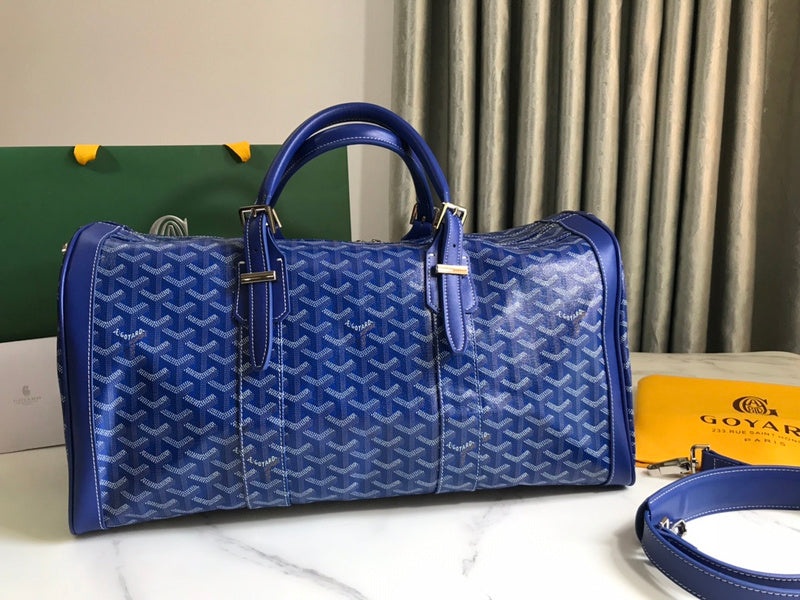
MV - GYO Bags - 1258
Size: 48cm*23cm*24cm It comes with Dust box, Care manual, Tag, and Paper bag.
Brand: Monvanti Shop
Category: Luggage & Bags